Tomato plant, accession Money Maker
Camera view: horizontal (90 deg, fisheye); turntable rotation: 90 degrees
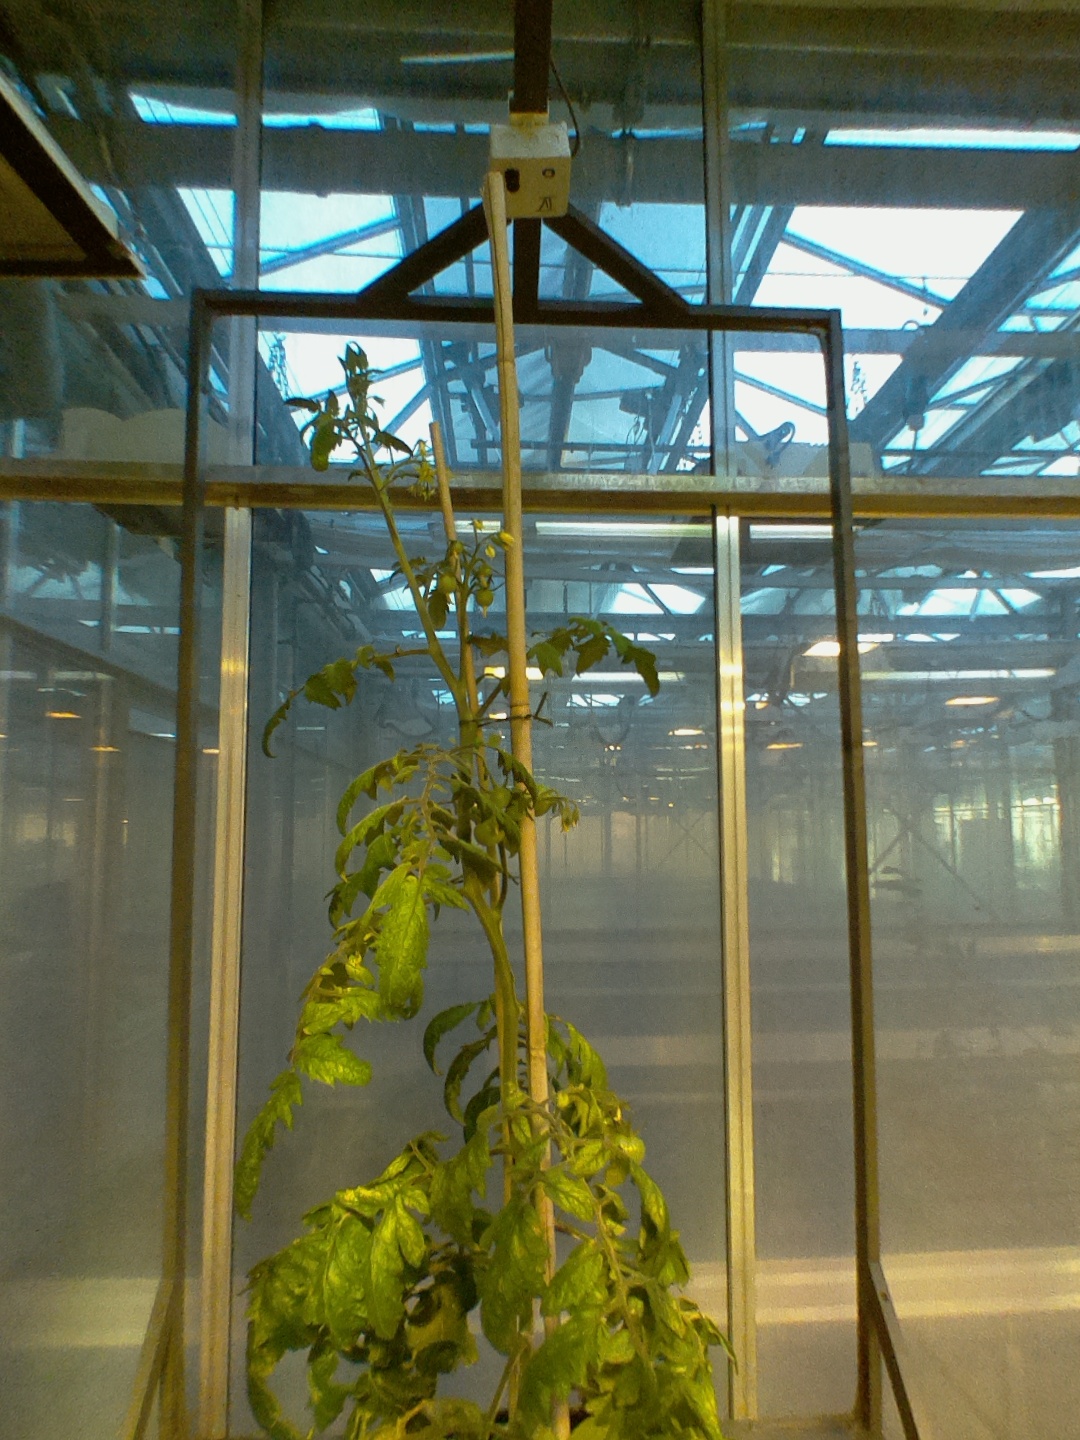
BBCH growth stage 74: 40%-50% of final fruit size